José Miguel Gambra Gutiérrez

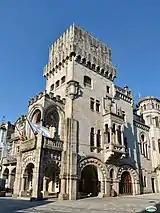
Porriño

Following graduation Gambra commenced doctoral research at Universidad Complutense in Madrid. In the mid-1970s he applied for membership in and in 1975 he was included on the list of "aspirantes a las oposiciones a cátedras de Filosofía, Griego, Latin de Institutos Nacionales de Enseñanza Media", the pool of secondary school teachers. Gambra passed appropriate exams in the turno libre mode and in 1976 he was confirmed as a teacher of philosophy in Instituto Nacional de Bachillerato de Porriño, a public secondary school in Galicia. It is not clear whether and if yes how long he was teaching in Porriño. He completed his doctoral research with a thesis titled "La doctrina de la analogía en la obra de Santiago María Ramírez: hermenéutica tomista y nuevas aportaciones". Written under the guidance of , it was dedicated to philosophical theory of a renowned Spanish theologian, the one which Gambra knew personally as a friend to his father. The dissertation was accepted at Complutense and earned Gambra the PhD laurels in 1977.